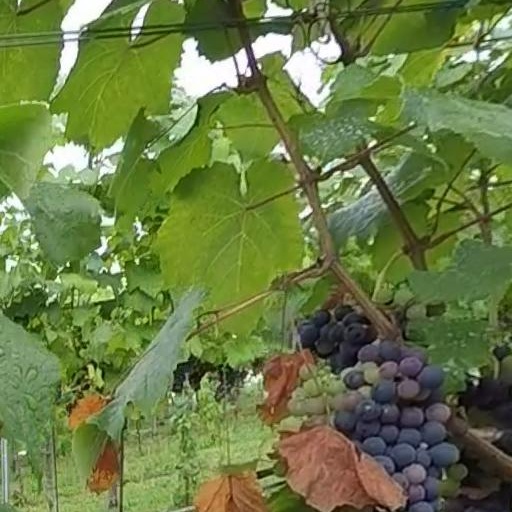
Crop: grape